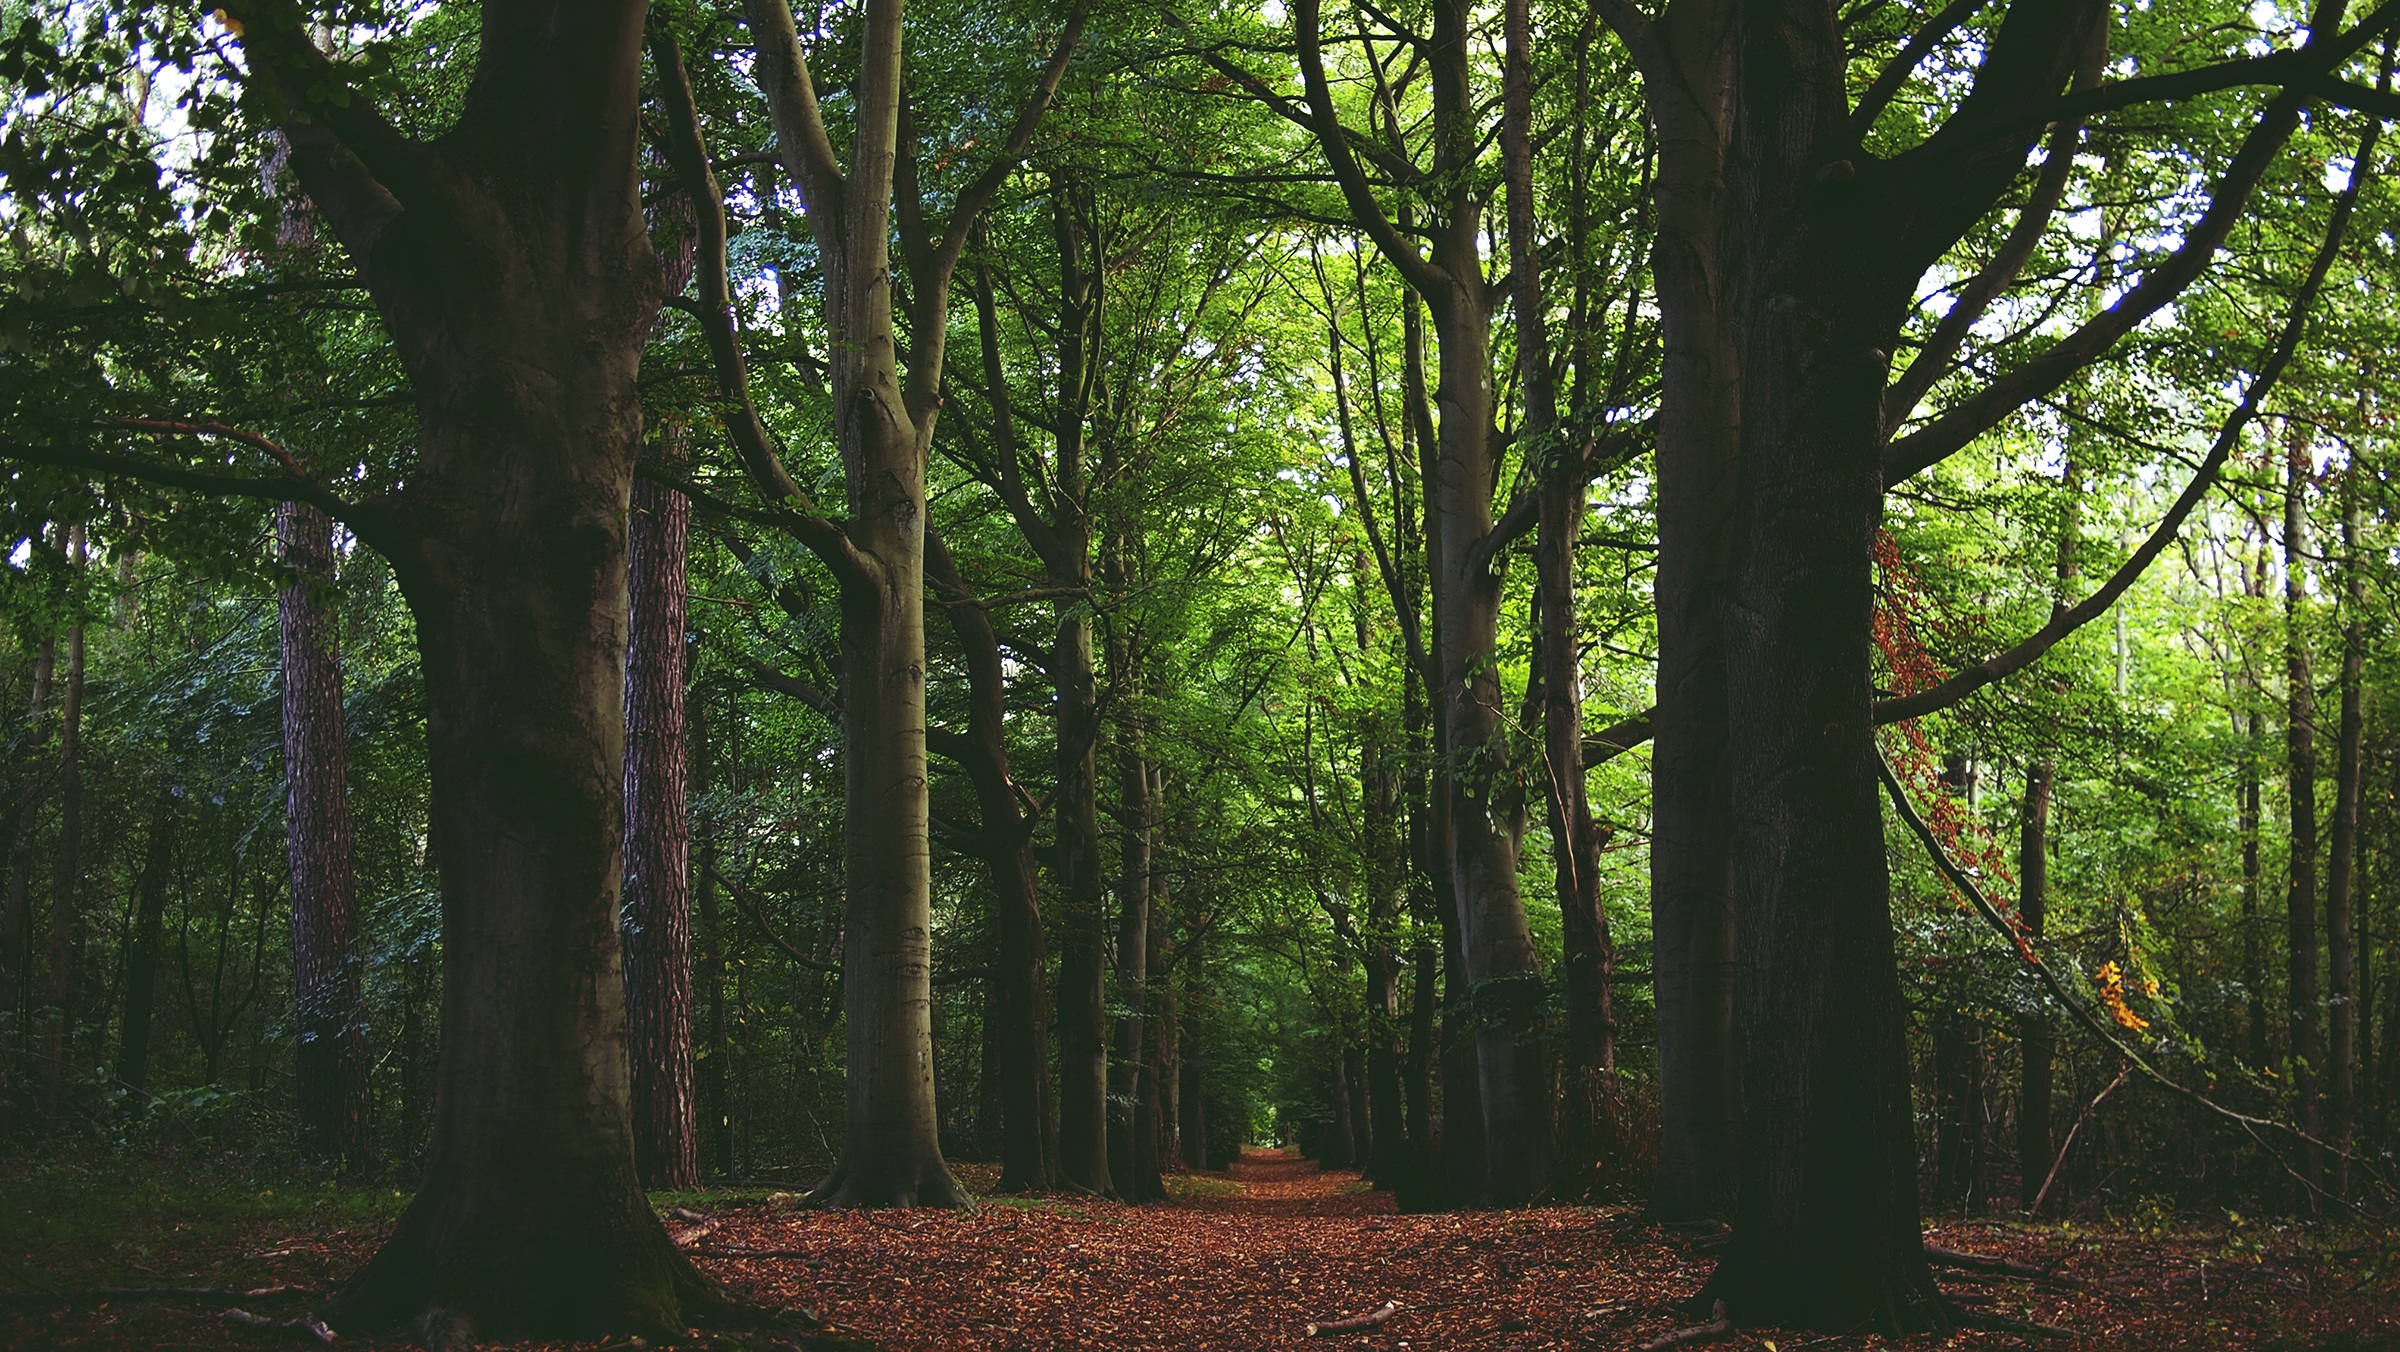
tree, nature, forest, wilderness, branch, plant, sunlight, leaf, green, jungle, autumn, botany, trees, leaves, woods, rainforest, branches, deciduous, grove, woodland, habitat, ecosystem, biome, old growth forest, natural environment, geographical feature, woody plant, temperate broadleaf and mixed forest, temperate coniferous forest